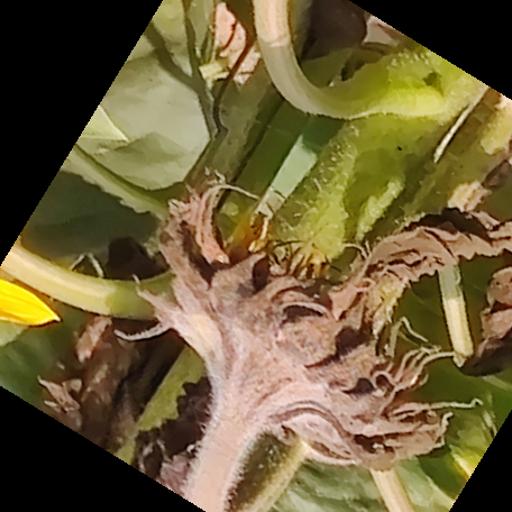
Label: Leaf_scars